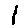
Label: 1